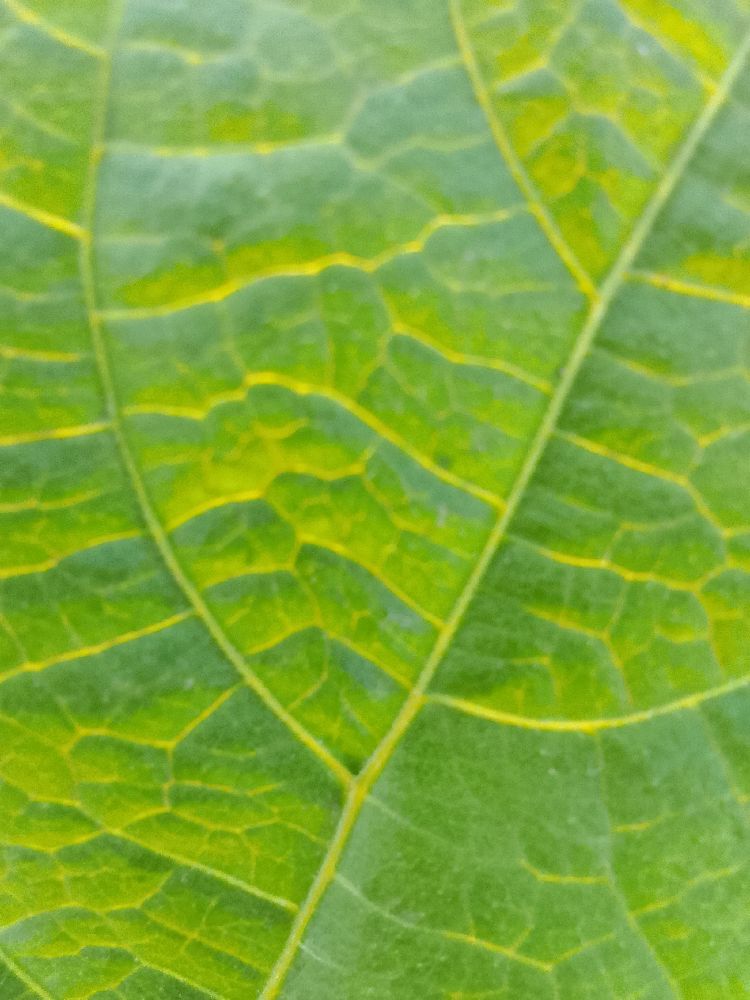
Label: healthy